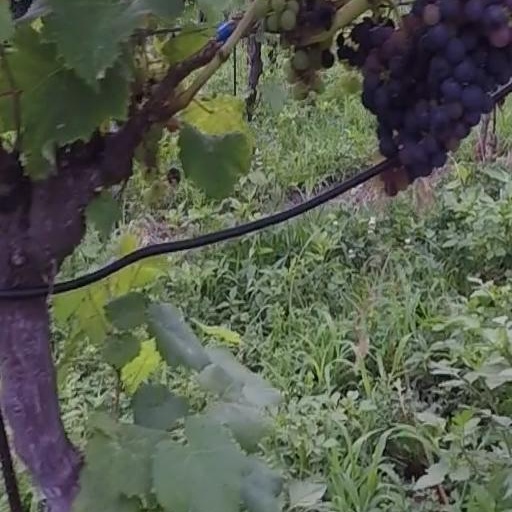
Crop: grape